Crimes of Passion (2013 film)

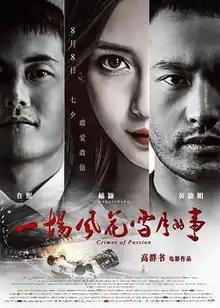

Crimes of Passion is a 2013 Chinese romance film directed by Gao Qunshu. It is a remake of the 1997 smash-hit TV series "A Sentimental Story".